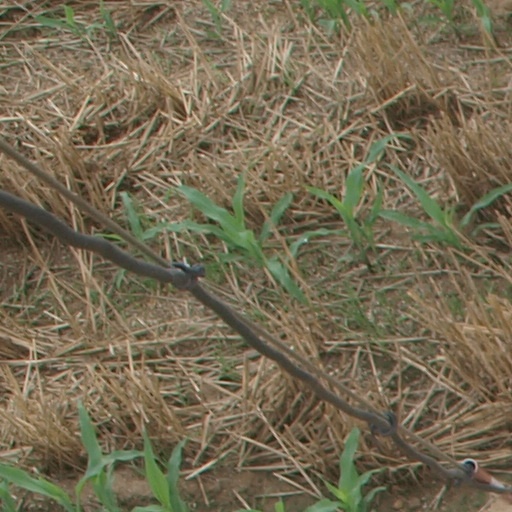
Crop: maize; corn